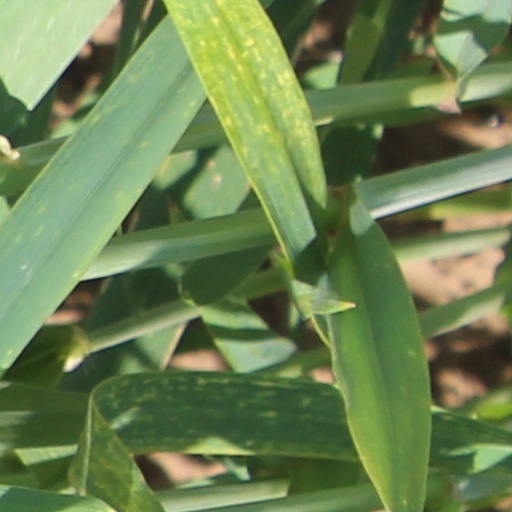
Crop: wheat